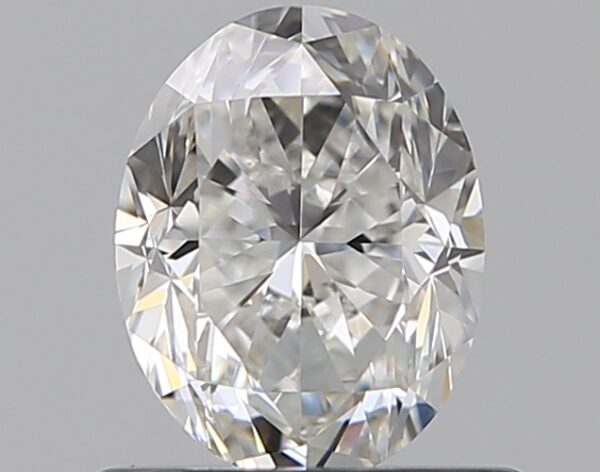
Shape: oval
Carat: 0.7
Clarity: VS1
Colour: F
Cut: FG
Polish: EX
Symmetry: GD
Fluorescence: N
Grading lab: GIA
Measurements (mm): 6.11 x 4.73 x 3.36